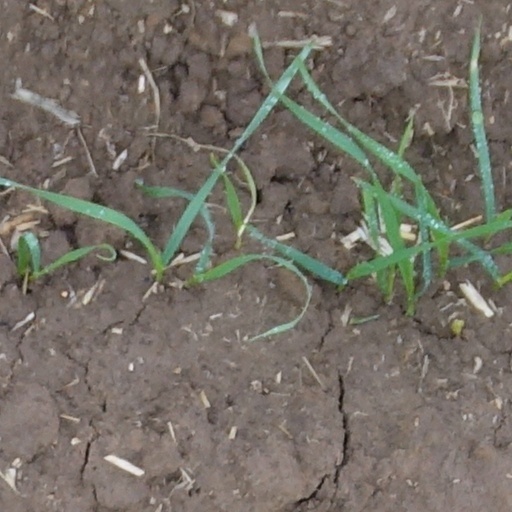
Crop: wheat